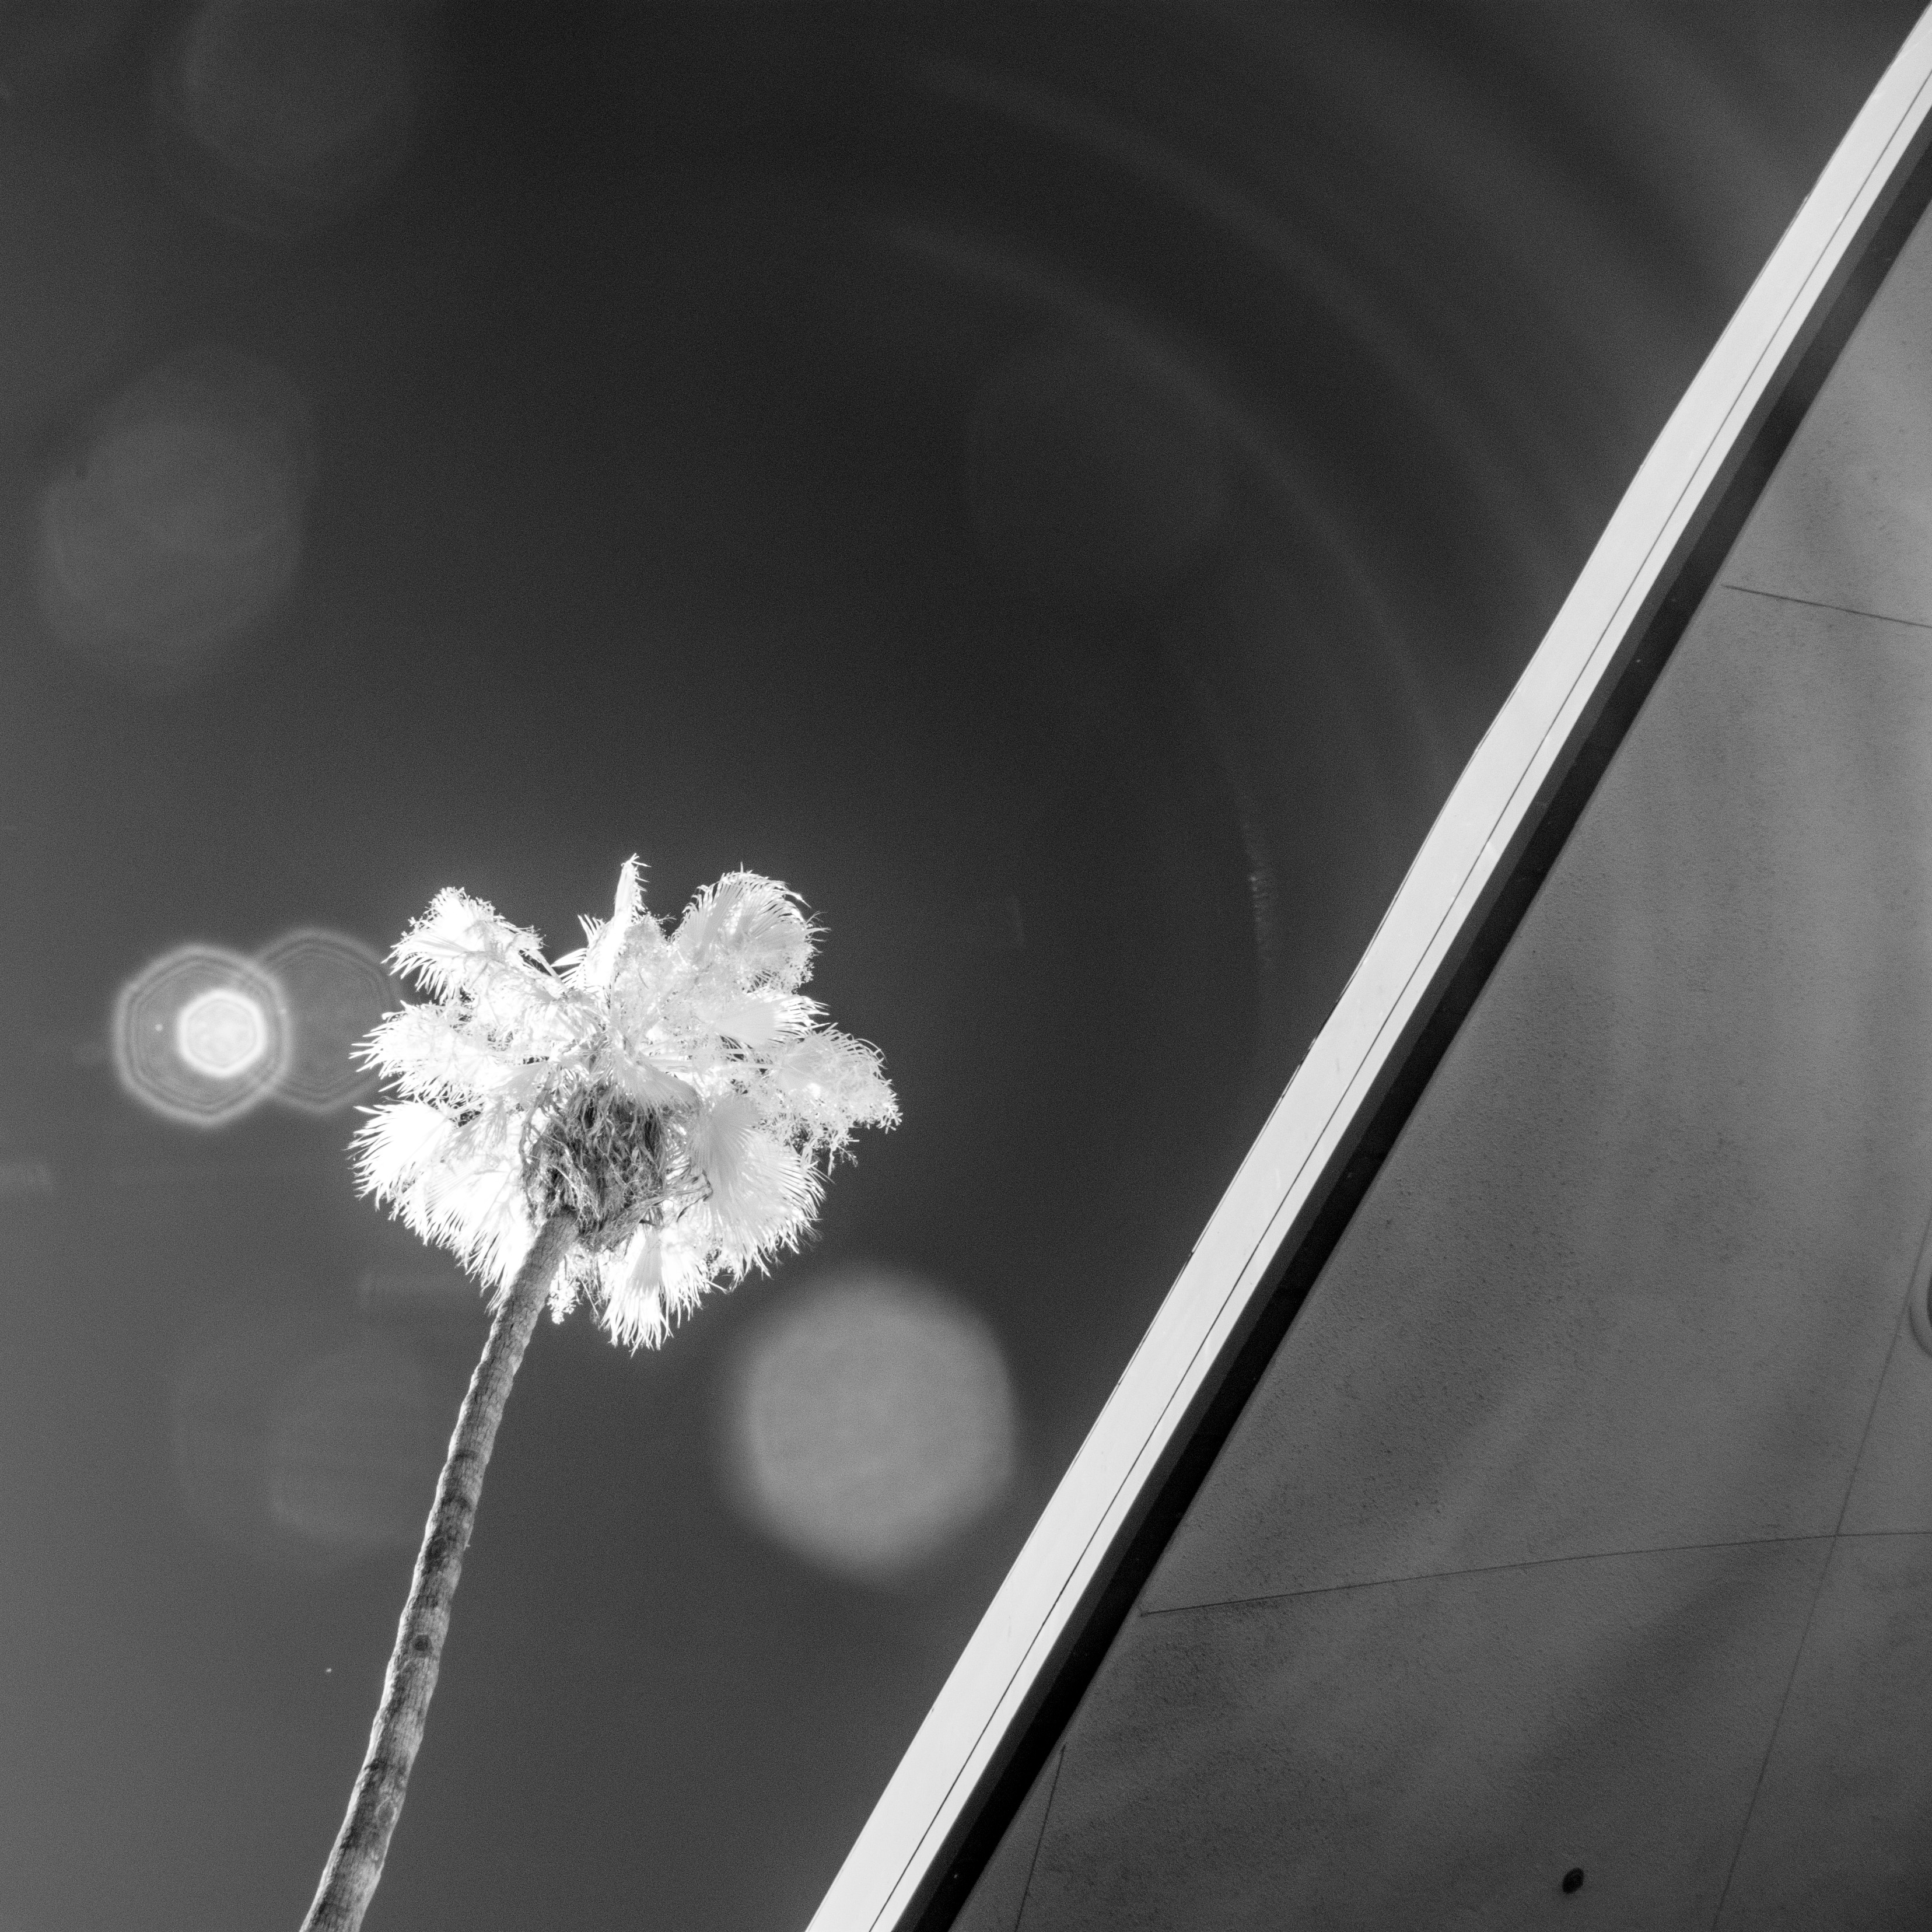
branch, light, black and white, white, photography, sunlight, leaf, flower, line, darkness, black, monochrome, circle, close up, symmetry, shape, macro photography, monochrome photography